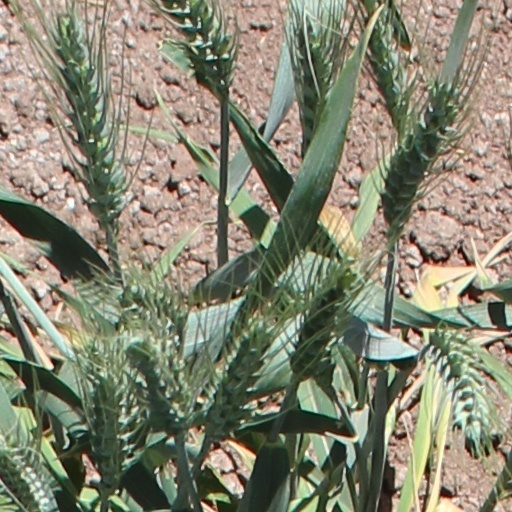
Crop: wheat